Andrea Bocskor

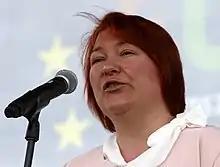
Bocskor in 2015

Andrea Bocskor (born 11 August 1978) is a Hungarian politician and Member of the European Parliament (MEP) from Hungary. She graduated in English-History at the Trascarpathian Hungarian Teachers' Training College. She did her PhD in 2010 at the ELTE-BTK in Budapest. In 2013, she held the title of Candidate of Historical Sciences in Kyiv at the Institute of Ukrainian History-National Academy of Science. Before becoming an MEP, she was a docent of the Ferenc Rákóczi II Transcarpathian Hungarian Institute in the Faculty of History and Social Sciences, and Director of the Lehoczky Tivadar Institute in Berehove, Ukraine. She has served as MEP since 2014.